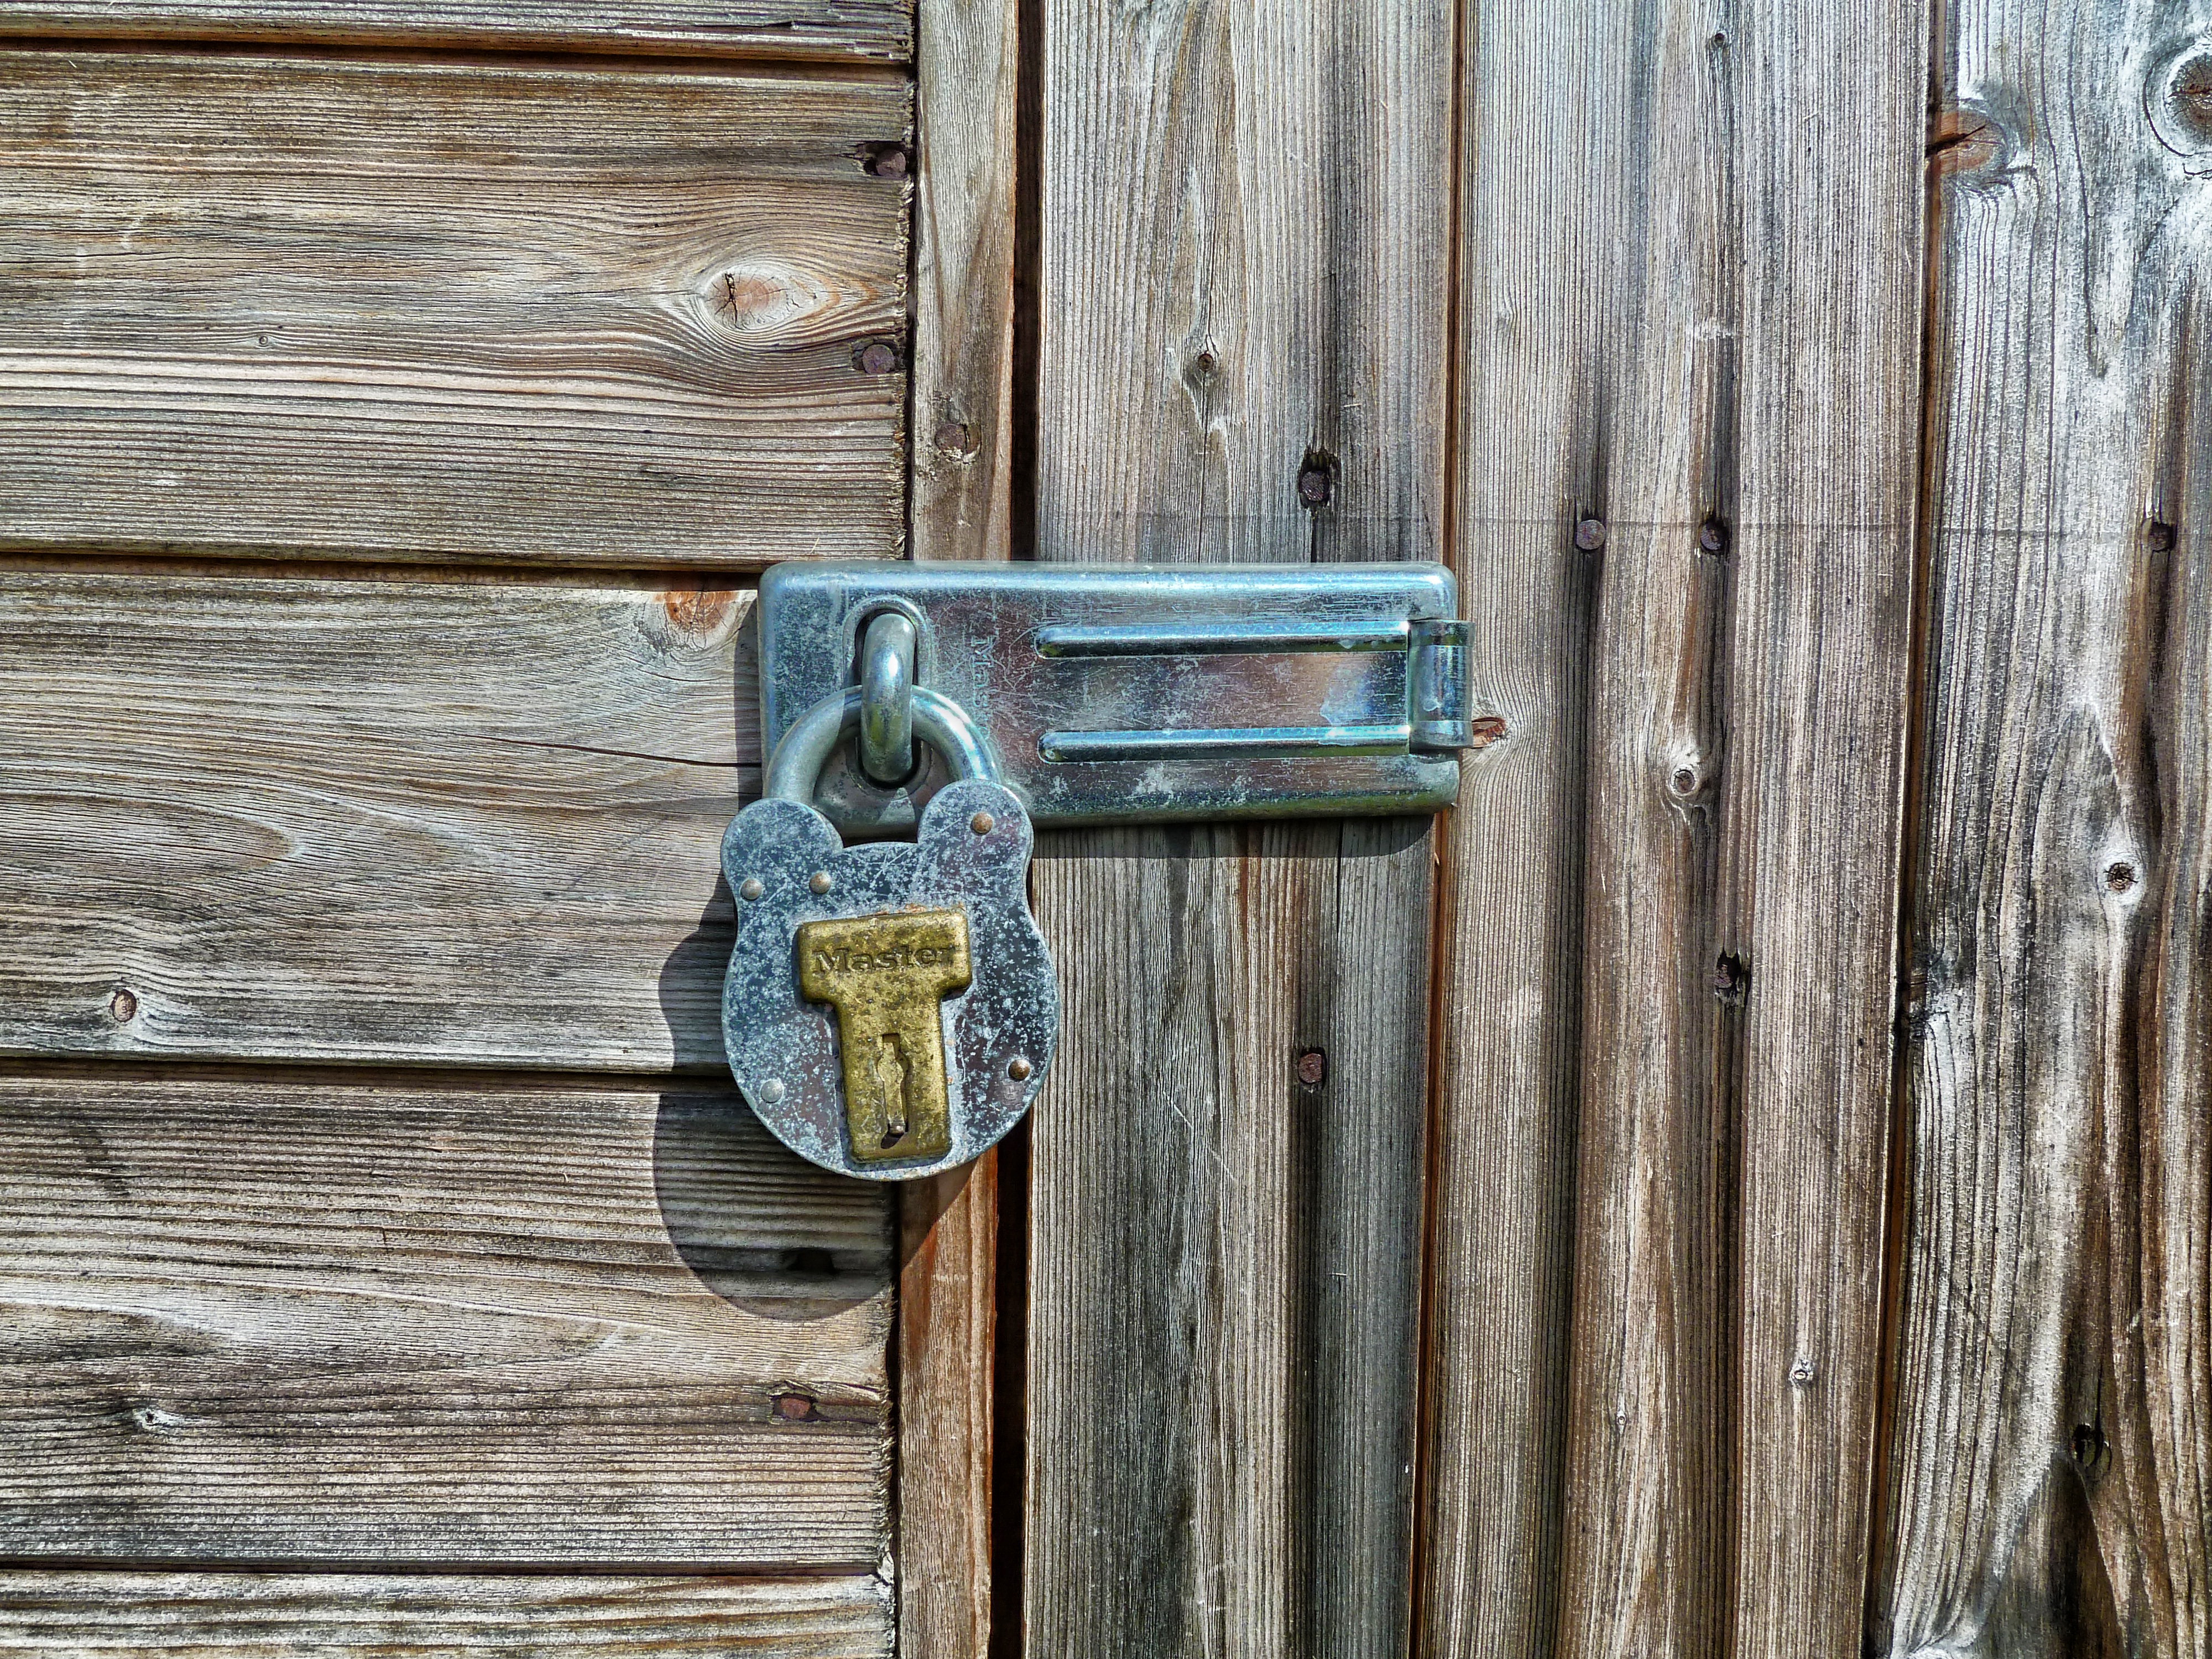
wood, building, wall, macro, blue, door, storage, close up, hdr, wooden, iron, lock, carving, latch, garden shed